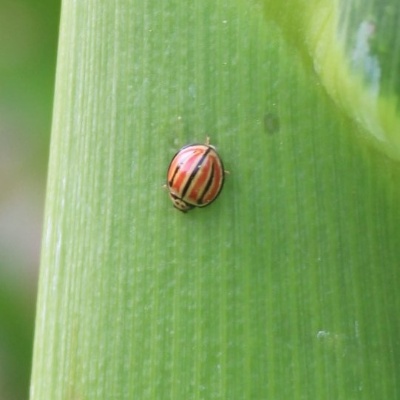
Crop: Maize
Condition: leaf beetle